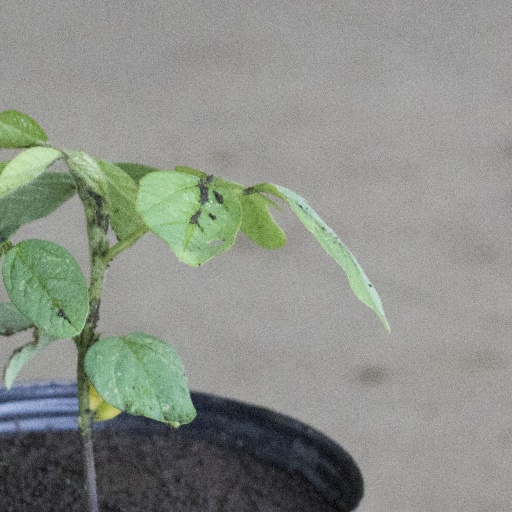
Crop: soybean